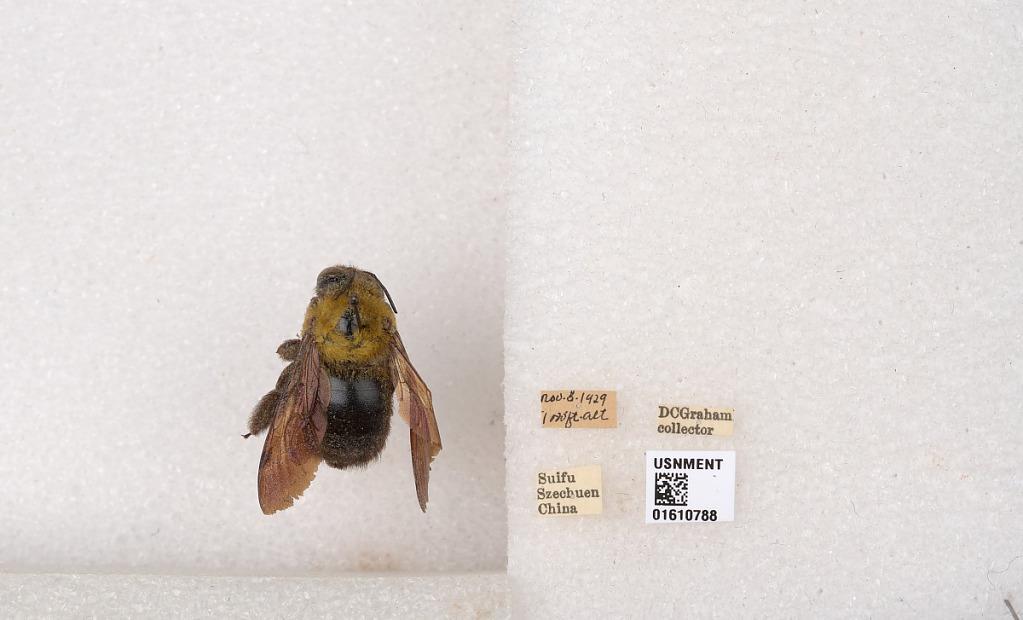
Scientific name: Xylocopa (Alloxylocopa) appendiculata appendiculata Smith
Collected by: D. Graham
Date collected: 1929-11-8
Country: China
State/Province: Sichuan
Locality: Suifu
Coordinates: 28.7706, 104.63